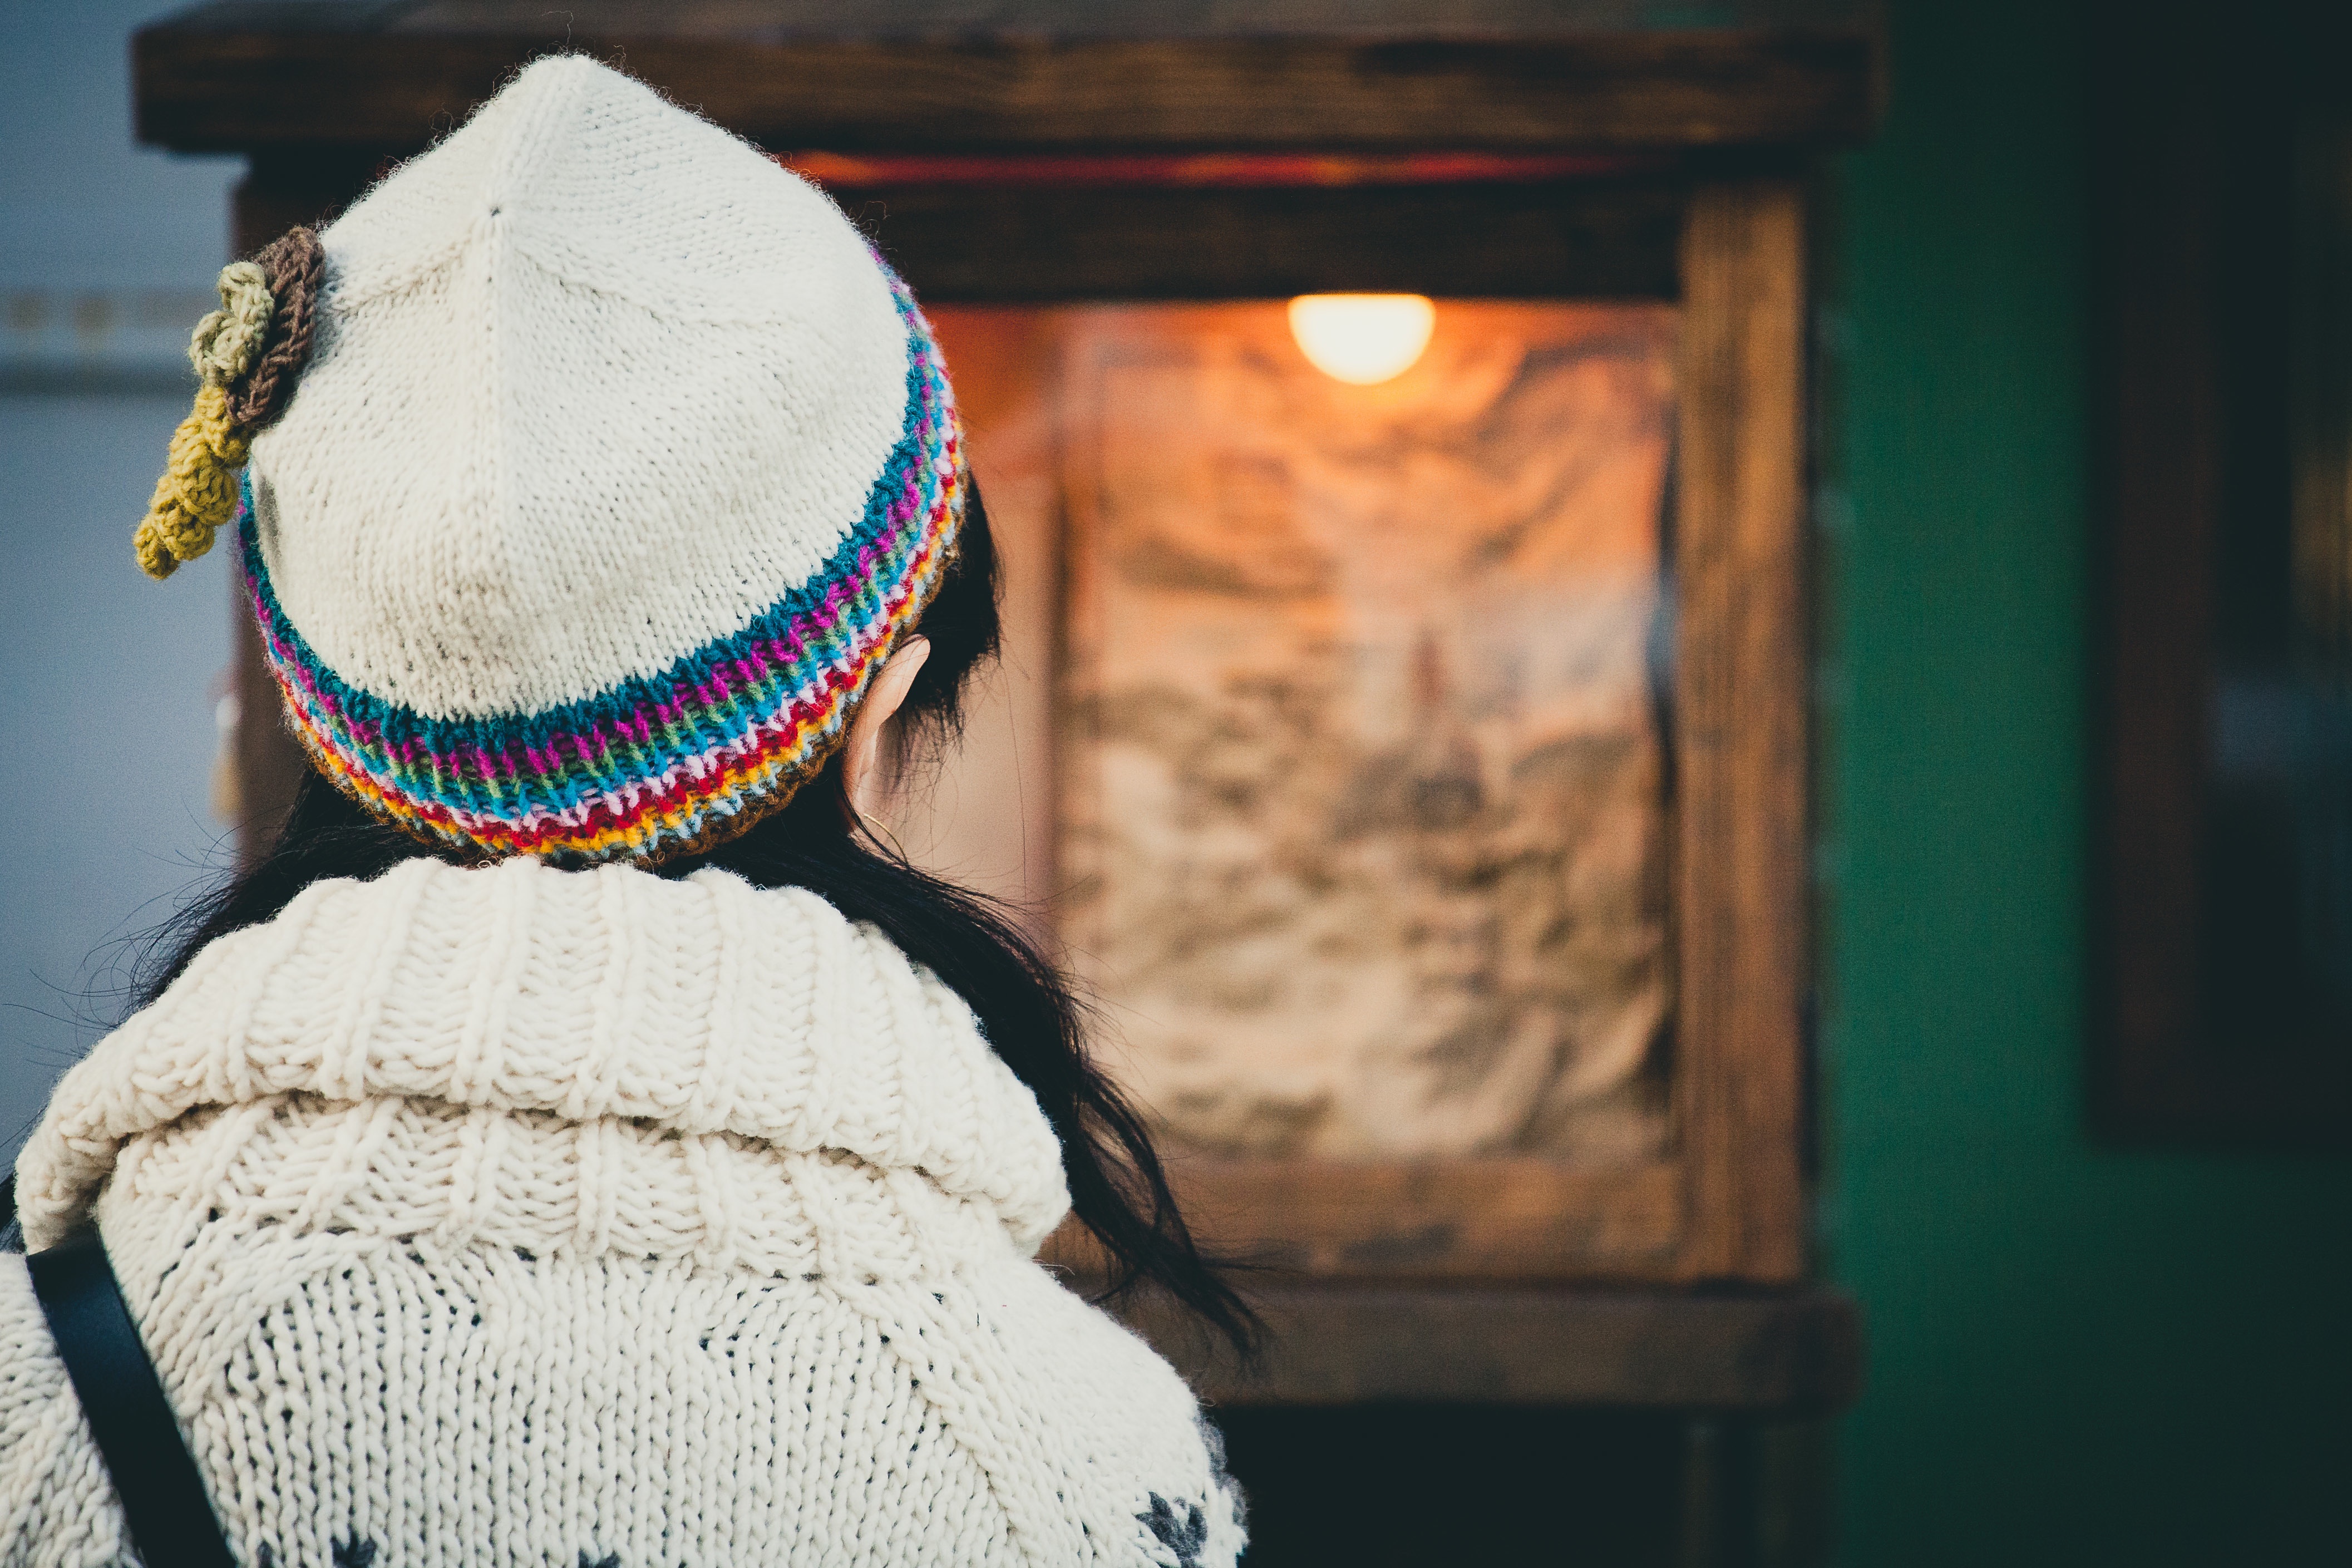
woman, color, hat, blue, clothing, lady, wool, sweater, art, temple